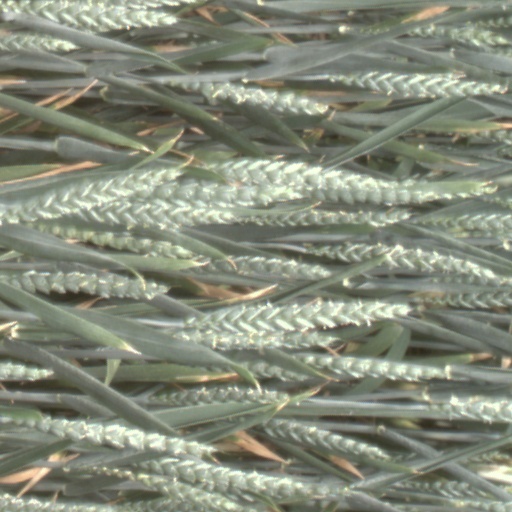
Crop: wheat